Six-String Soldiers

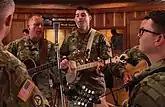
Six-String Soldiers personnel at a 2018 recording session at FAME Studios in Alabama

Activated in May 2014, the ensemble first achieved widespread attention during Boston's February 2015 snowstorm when weather forced it to cancel a planned appearance in that city. The quartet, instead, filmed a video outside their hotel performing George Harrison's "Here Comes the Sun" which quickly accumulated nearly nine million views on Facebook.